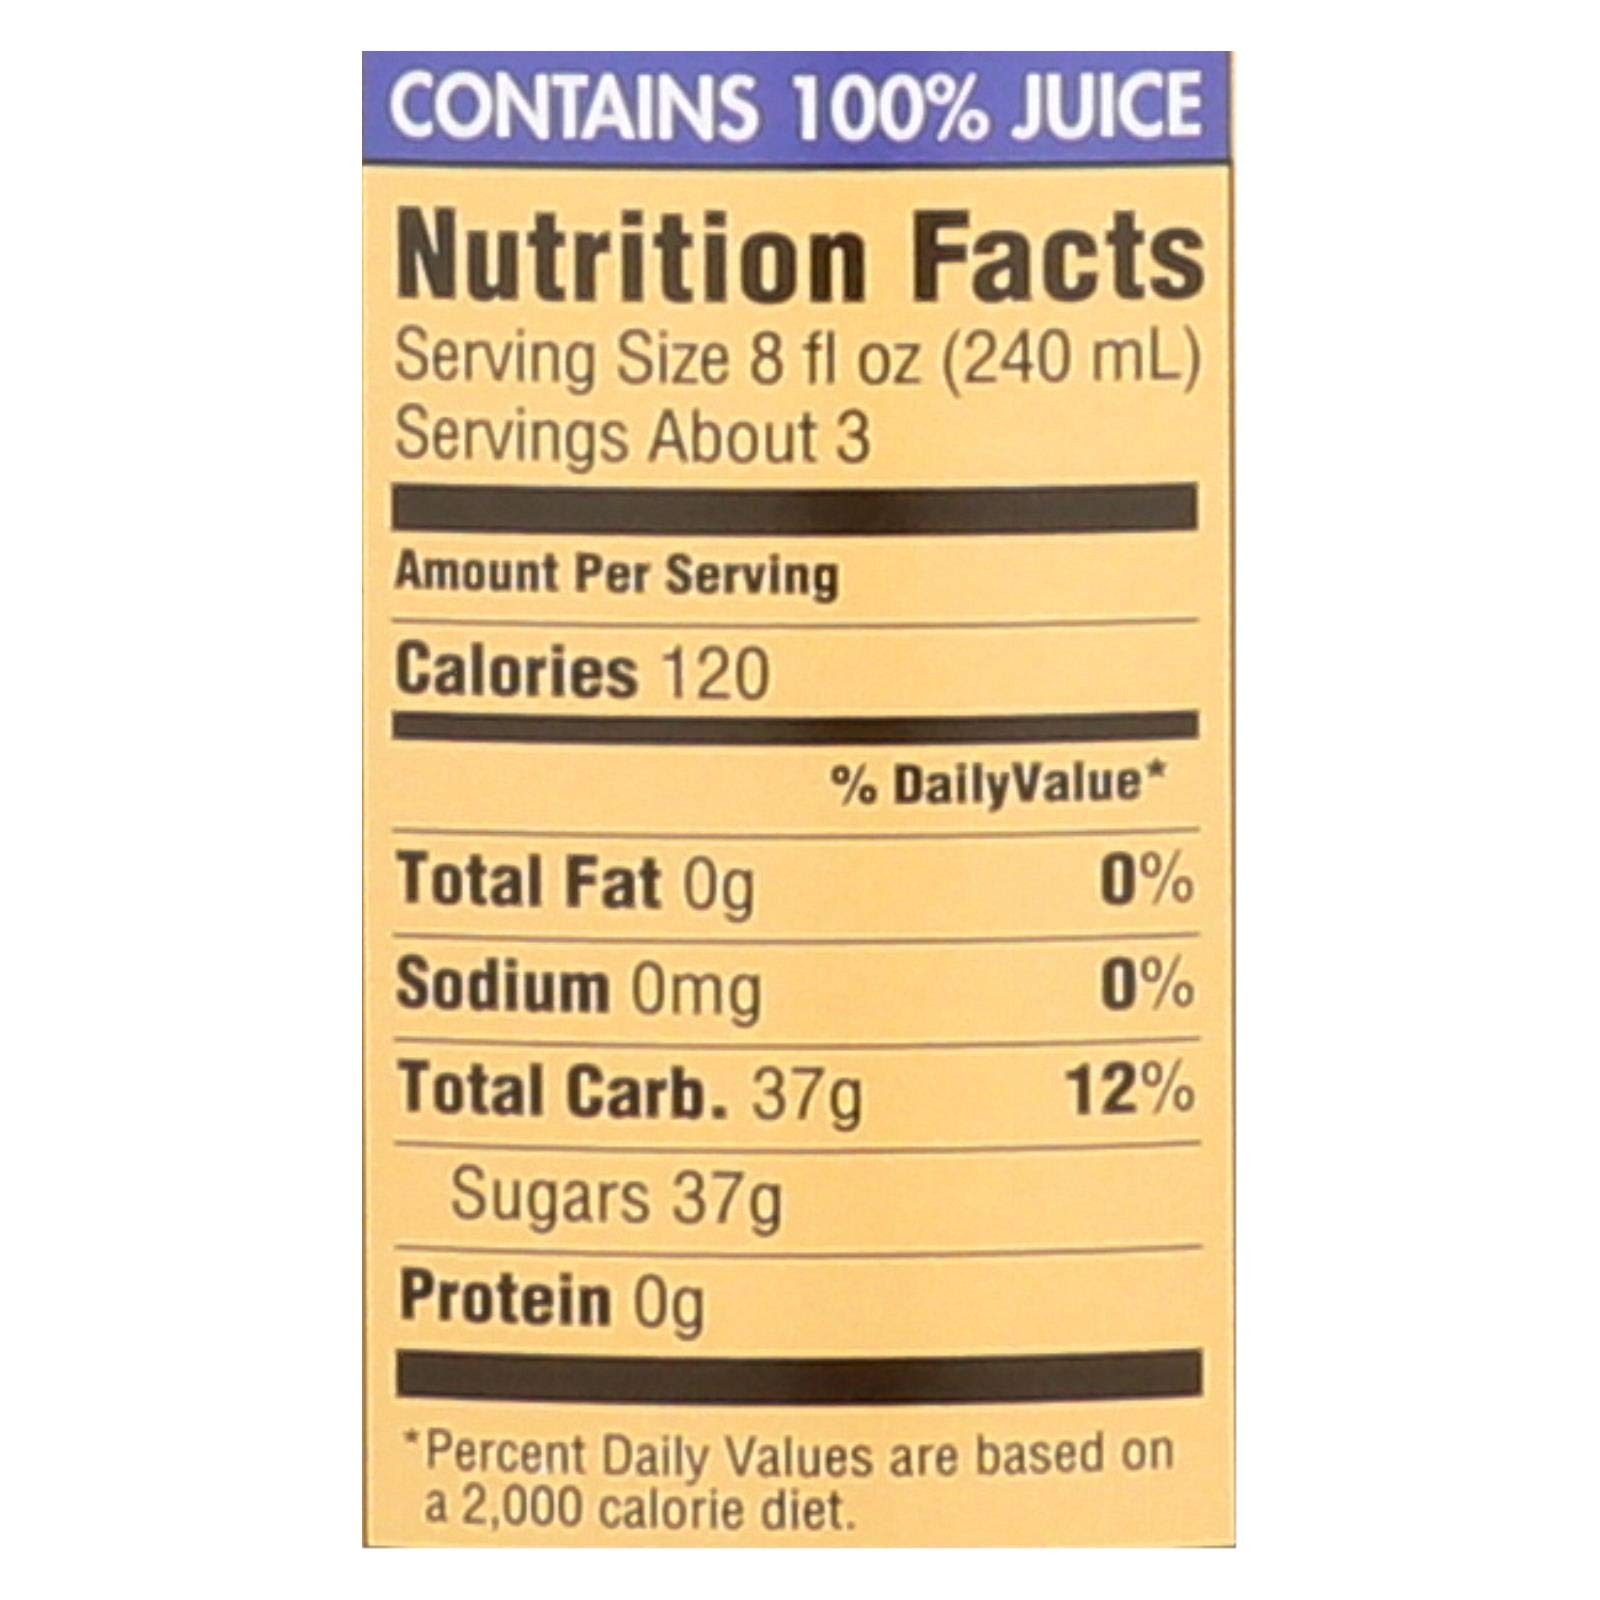
Item Name: Kedem Sparkling Peach Grape Juice, 25.4 Ounce - 12 per case.
Bullet Point 1: The package dimension of the product is 13.4"L x 3.6"W x 3.5"H
Bullet Point 2: The package weight of the product is 2.9 pounds
Bullet Point 3: Contains: Grape Juice, Grape Juice Concentrate, Water, Peach Flavor, Potassium Sorbate And Potassium Metabisulfite Added To Enhance Freshness
Value: 304.8
Unit: Ounce

Price: 6.99